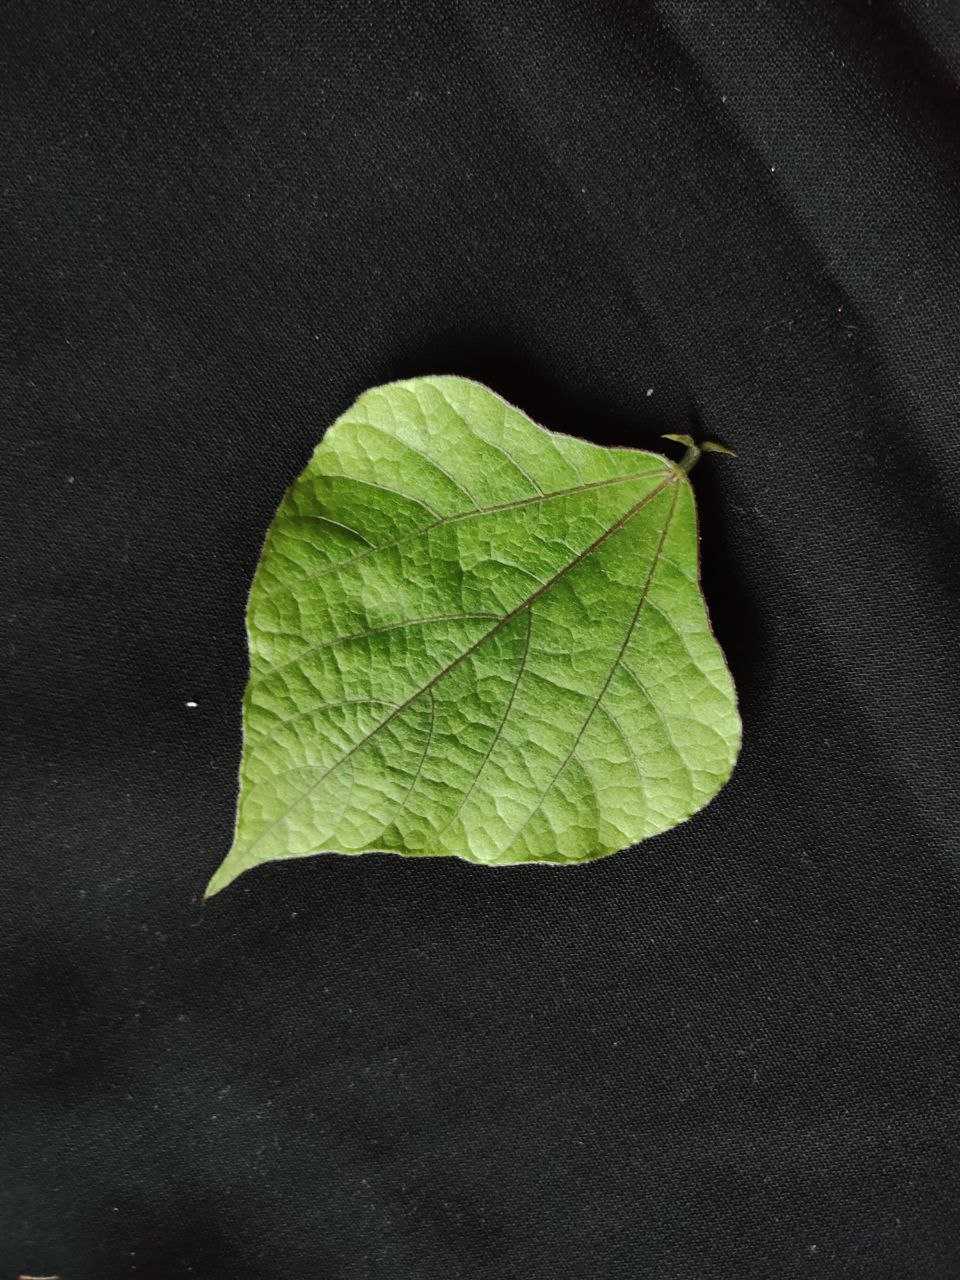
Crop: bean
Leaf condition: Fresh Leaf